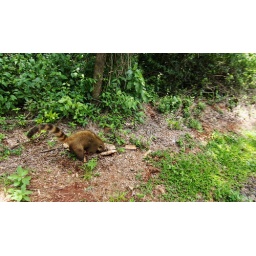
animal digging by train tracks